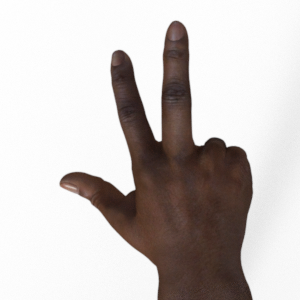
Label: scissors